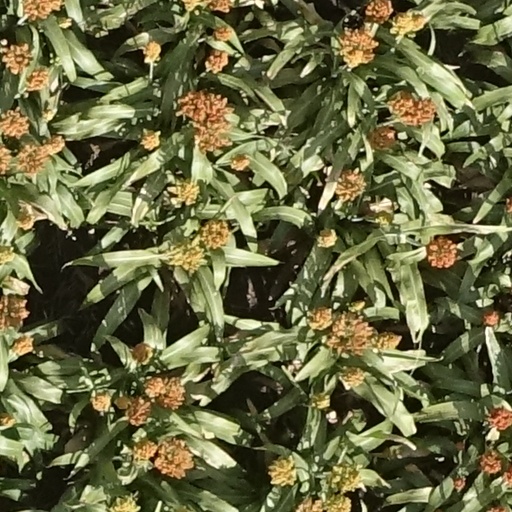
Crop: sorghum